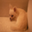
Label: dog